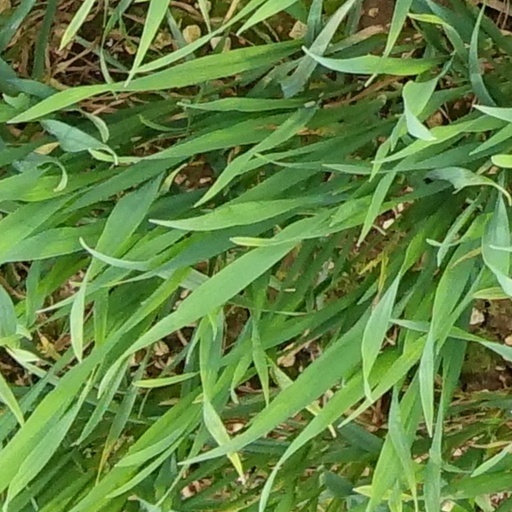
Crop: wheat